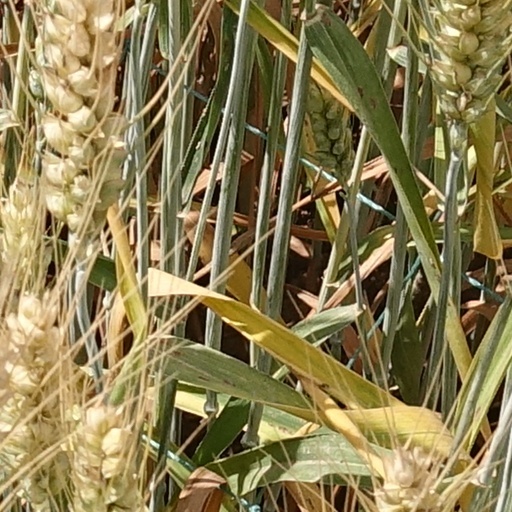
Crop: wheat